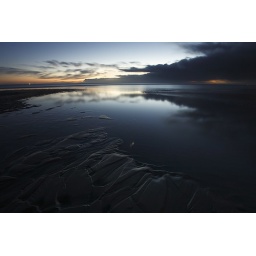
Yet again, there was low cloud to the east blocking out the sunrise in an otherwise clear sky.